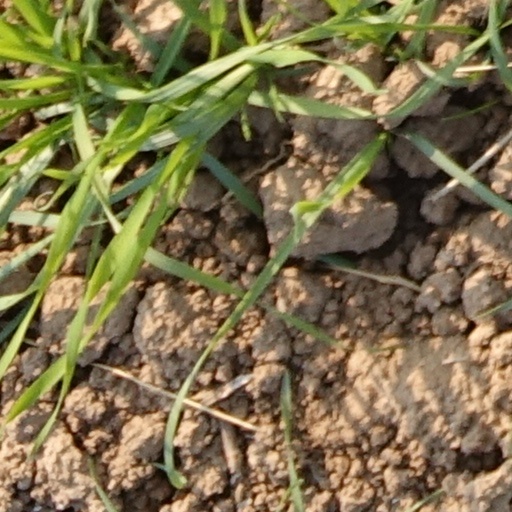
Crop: wheat